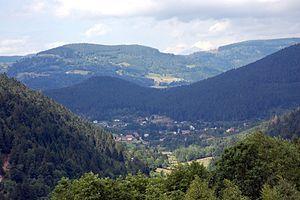
Col du Ménil, route du Thillot à Cornimont, Vosges, France
Le col du Ménil relie la vallée de la Moselle et celle de la Moselotte par la route départementale 486. La dénomination locale traditionnelle de « col des Fenesses » tend à disparaître. En patois lorrain, les « fenesses » désignent les graminées des prairies. Ce tronçon de la D486 relie Le Thillot à Cornimont, en passant par la commune du Ménil.